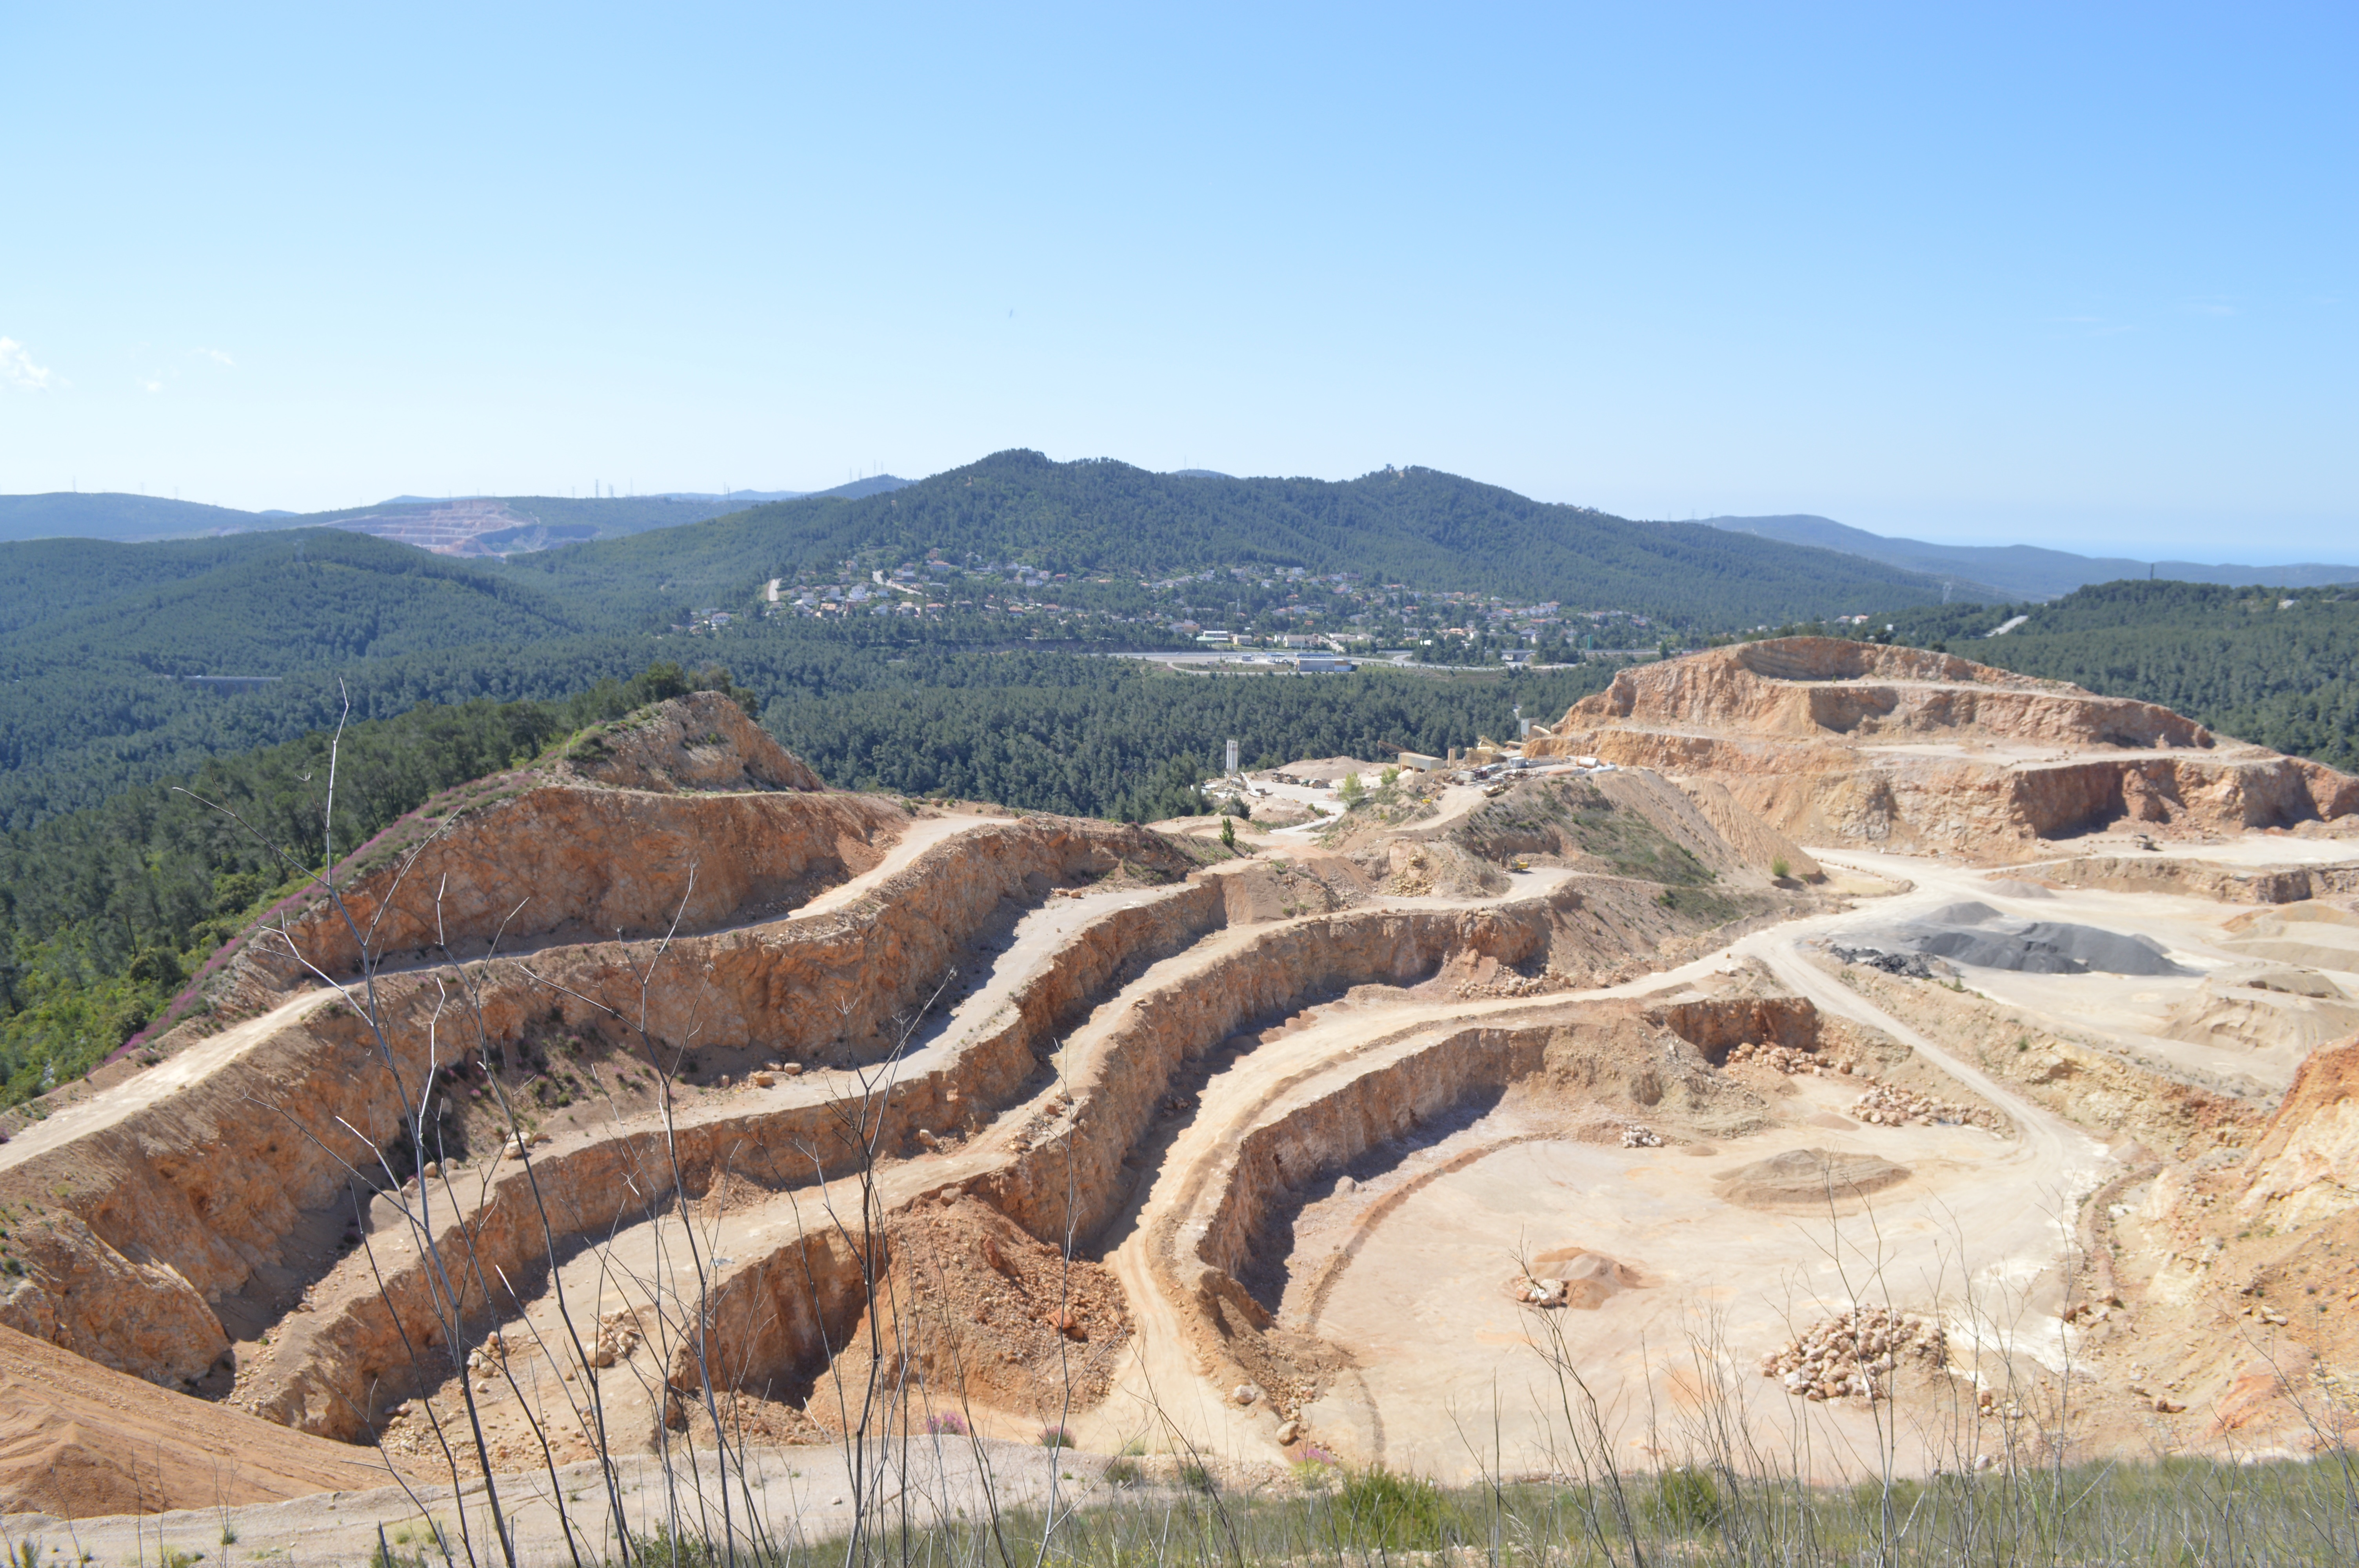
landscape, mountain, hill, valley, engineering, geology, earth, badlands, plateau, quarry, ecosystem, wadi, landform, ancient history, geographical feature